Re-Kan!

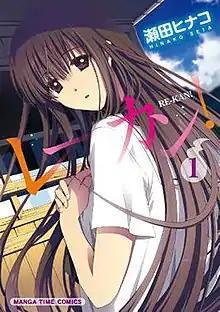
Cover of "Re-Kan!" volume 1 by Houbunsha

is a Japanese four-panel manga series by Hinako Seta, serialized in Houbunsha's "Manga Time Jumbo" magazine. "Re-Kan!" was first published as a one-shot in "Manga Time Jumbo" December 2009 issue, and it later began serialization with the February 2010 issue. It has been collected into twelve "tankōbon" volumes. A 13-episode anime television series adaptation by Pierrot+ aired in Japan between April and June 2015.